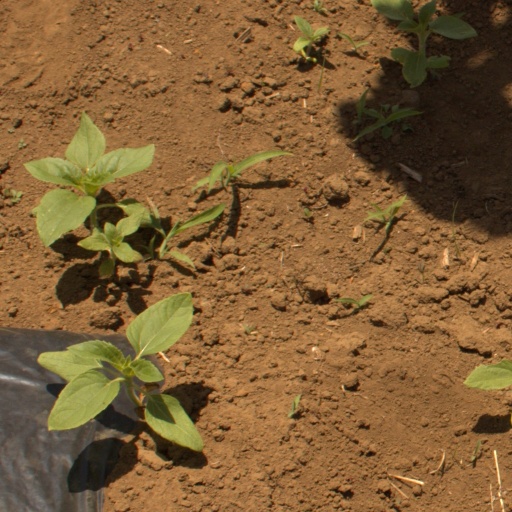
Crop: Jerusalem artichoke